Beverly Hills Civic Center

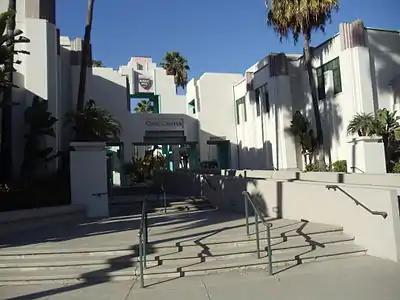
Entrance of Beverly Hills Civic Center

The Beverly Hills Civic Center is a landmark building serving as a civic center in Beverly Hills, California.